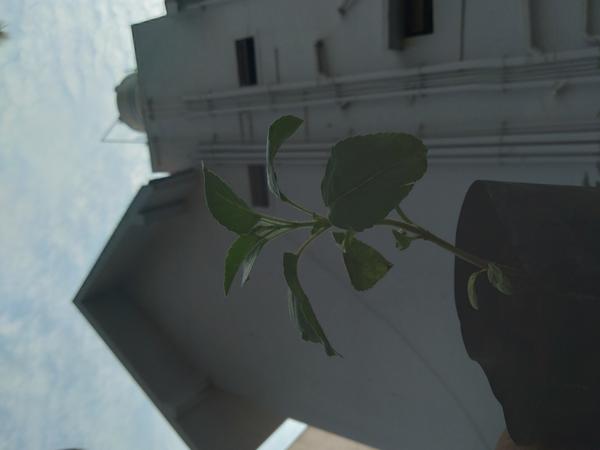
Plant: Tulasi